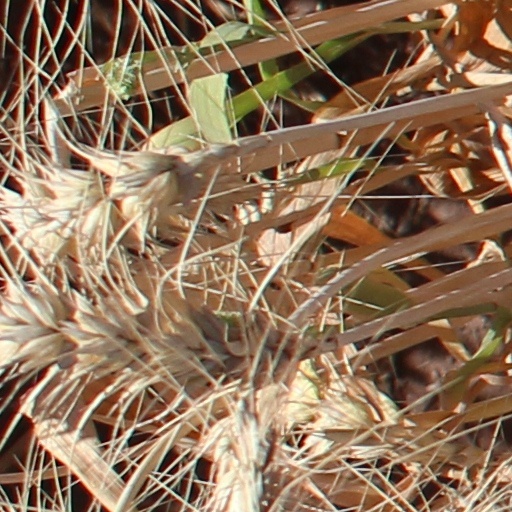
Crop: wheat